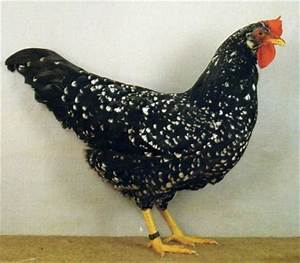
Label: chicken